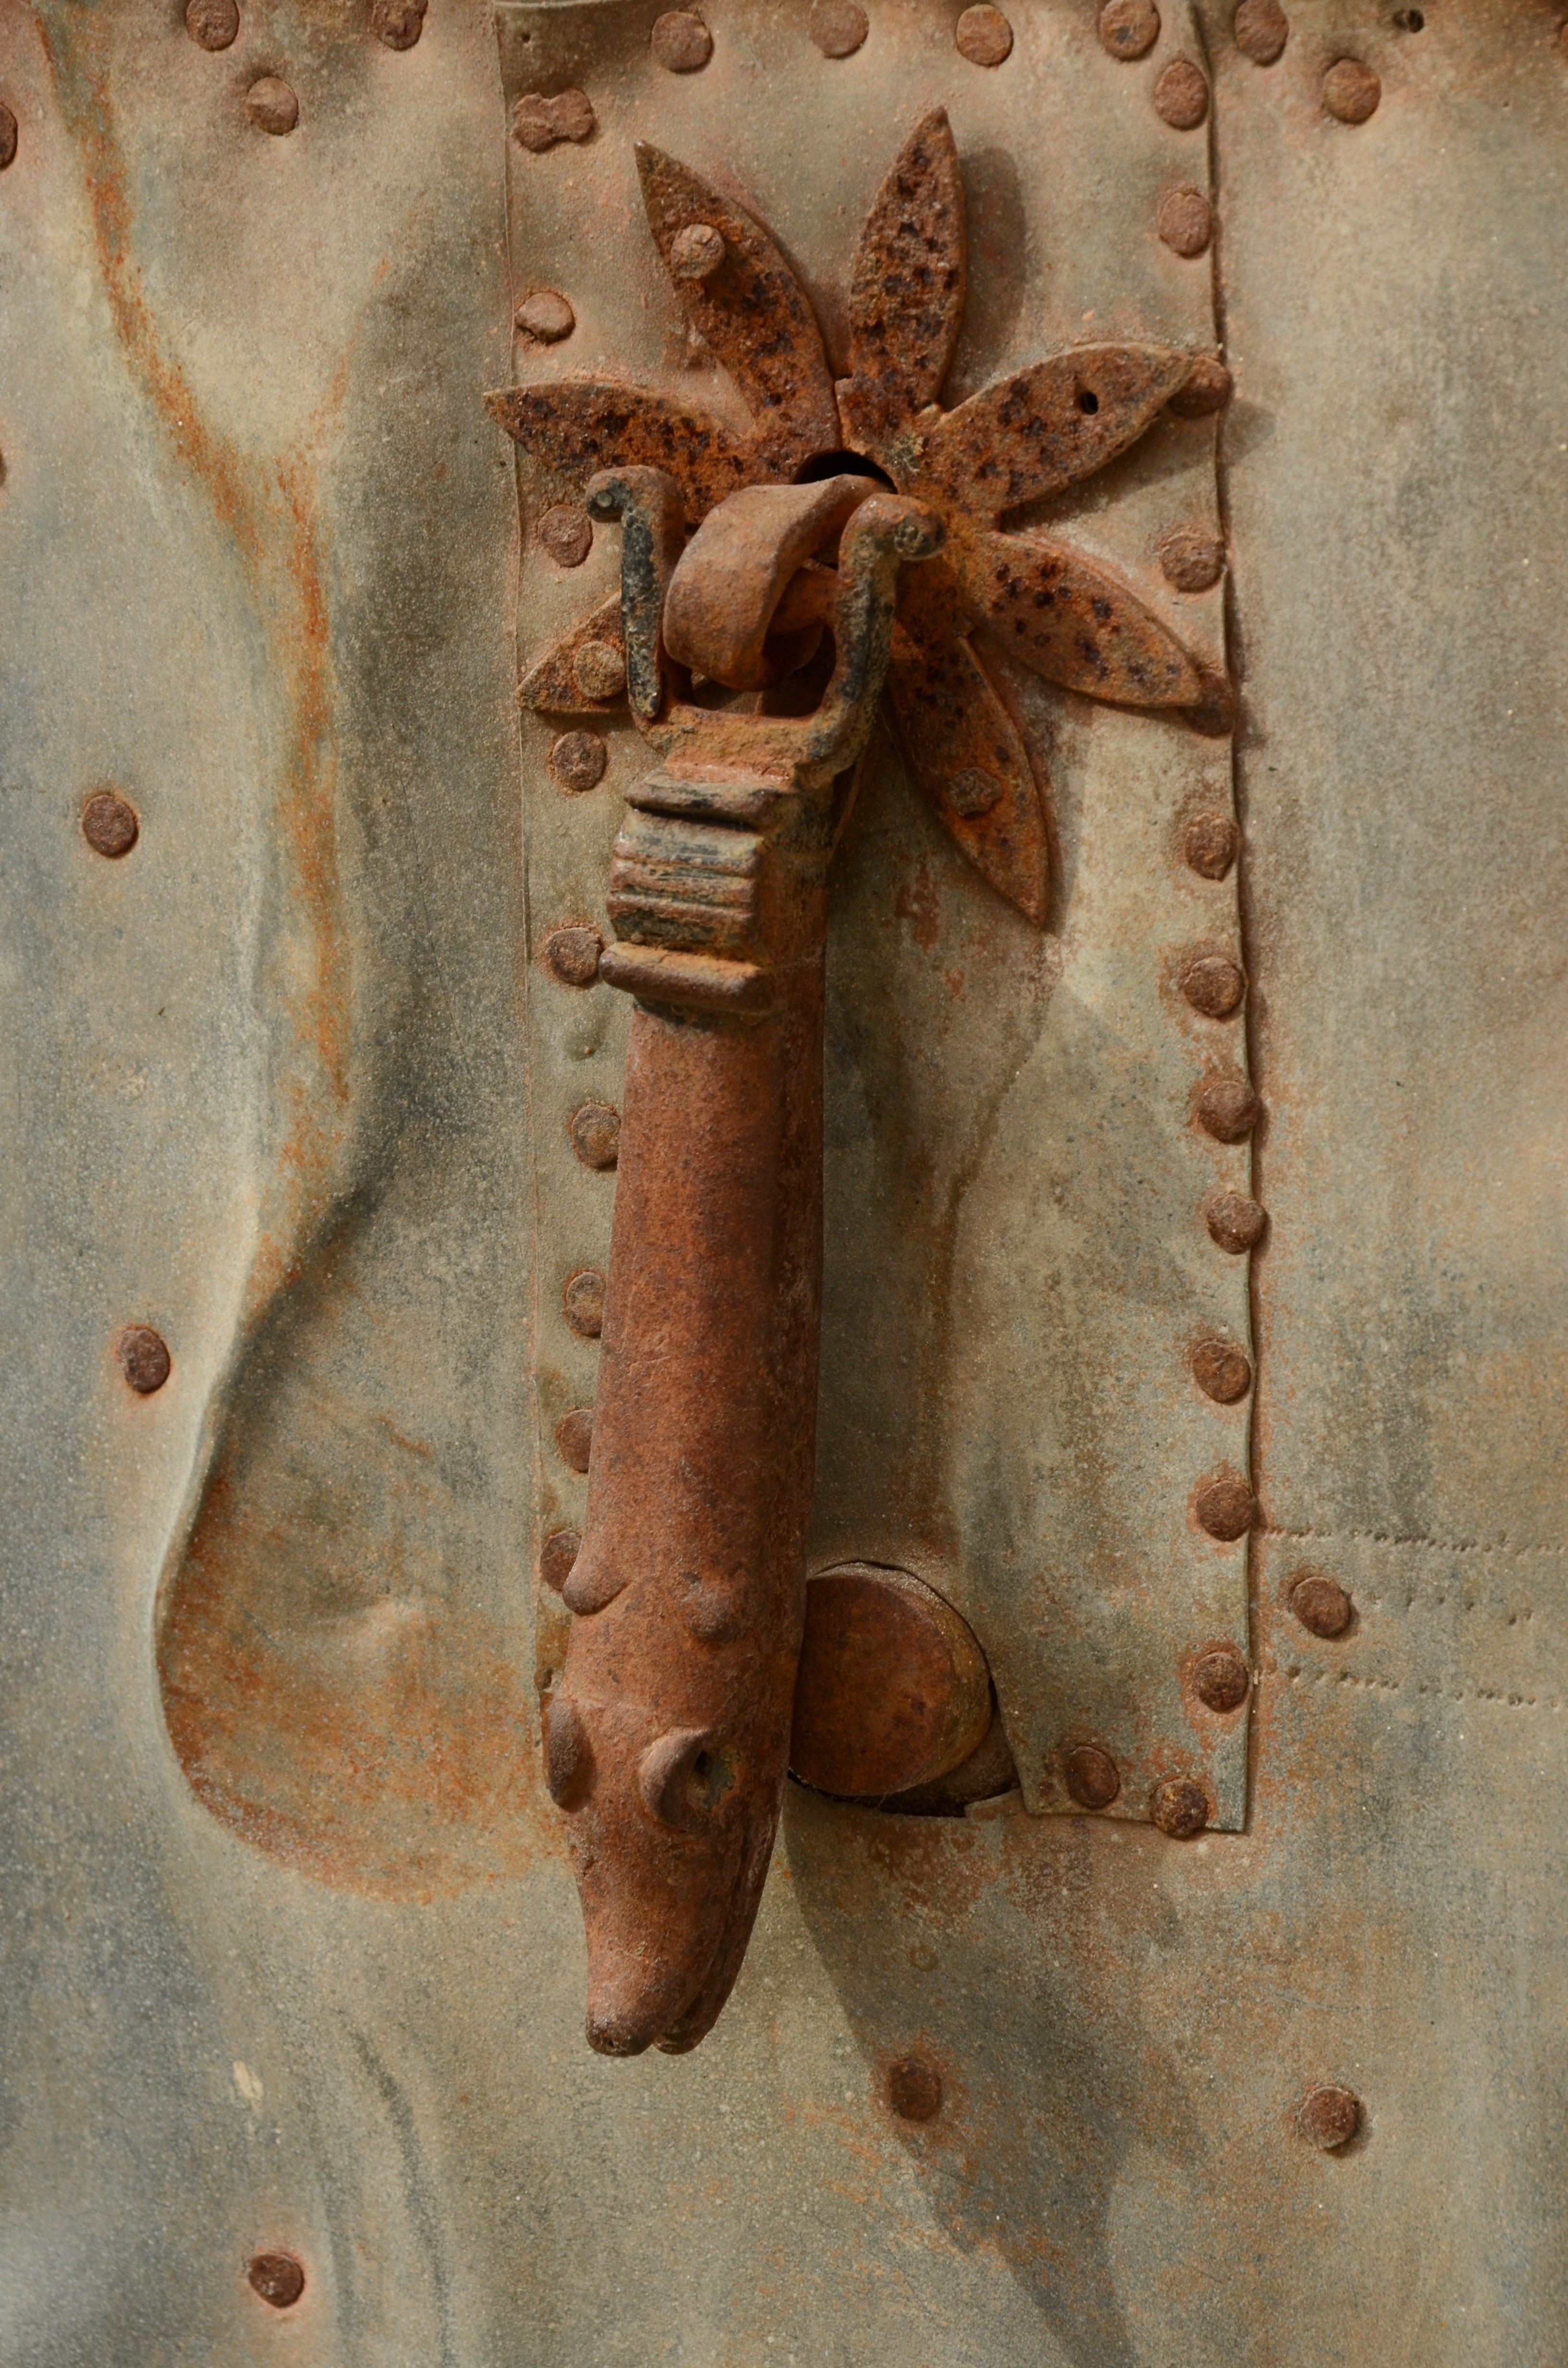
wood, rust, entrance, metal, door, material, painting, sculpture, art, spain, temple, carving, relief, knocker, throb, door knocker, ancient history, lliber